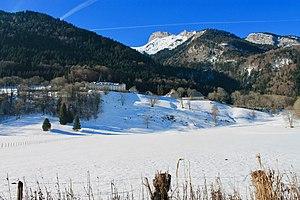
Abbaye de Tamié depuis la route du col.
L'abbaye Notre Dame de Tamié est un monastère cistercien-trappiste situé dans le massif des Bauges à 900 m d’altitude, à proximité du col de Tamié, sur le territoire de la commune de Plancherine, près d'Albertville en Savoie. Fondé en 1132 par un groupe de moines de l'abbaye de Bonnevaux dirigé par Pierre II de Tarentaise, il fut supprimé en 1793.